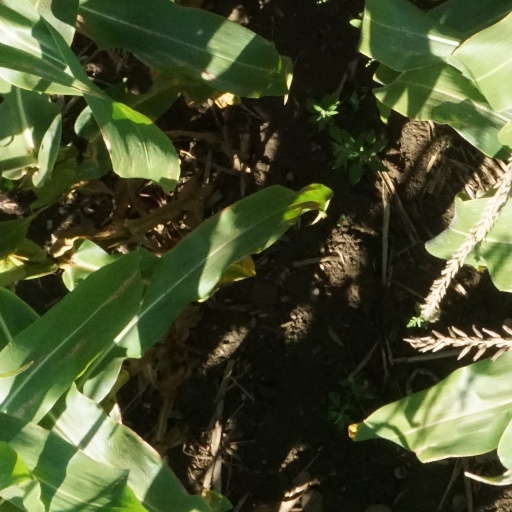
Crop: maize; corn